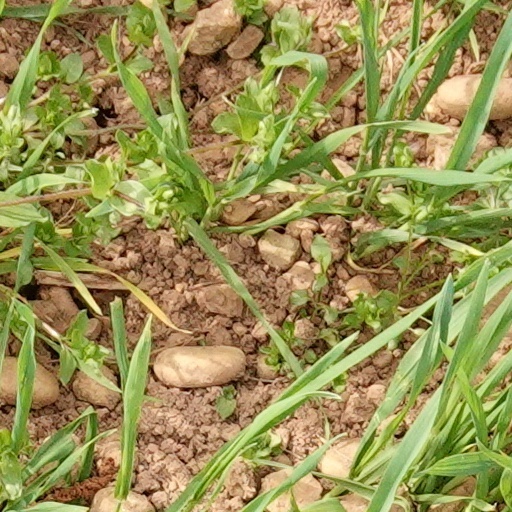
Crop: wheat